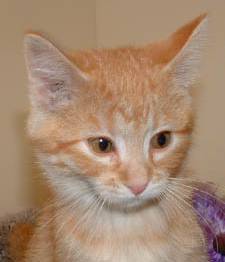
Label: cat